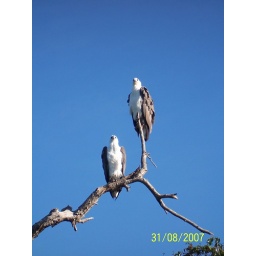
A pair of white breasted sea eagles (Haliaeetus leucogaster) resting in a tree @ Yellow Waters